Relationship between the Romanian Orthodox Church and the Iron Guard

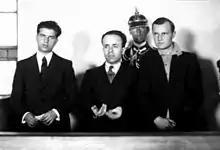
Ion G. Duca's assassins on trial

Ion G. Duca's government banned the Iron Guard on December 9, 1933. Thousands of legionnaires were arrested shortly before the elections of December 20 but most were only detained for a couple of weeks. Metropolitan Bălan publicly intervened on behalf of the legionnaires arrested in Sibiu. Nine days after the elections, prime-minister Ion G. Duca was assassinated in Sinaia by a group of young legionnaires. The gunman was a student named Nicolae Constantinescu; he was accompanied by Aromanian students Ion Caranica and Dorul Belimace. Duca's assassination triggered even more arrests, a sizeable minority of those detained being theology students and clergymen (in Bessarabia the authorities even arrested a bishop). Historian Oliver Jens Schmitt stresses that these arrests targeted "active aggressors", potential terrorists, people constituting a paramount danger to the state.